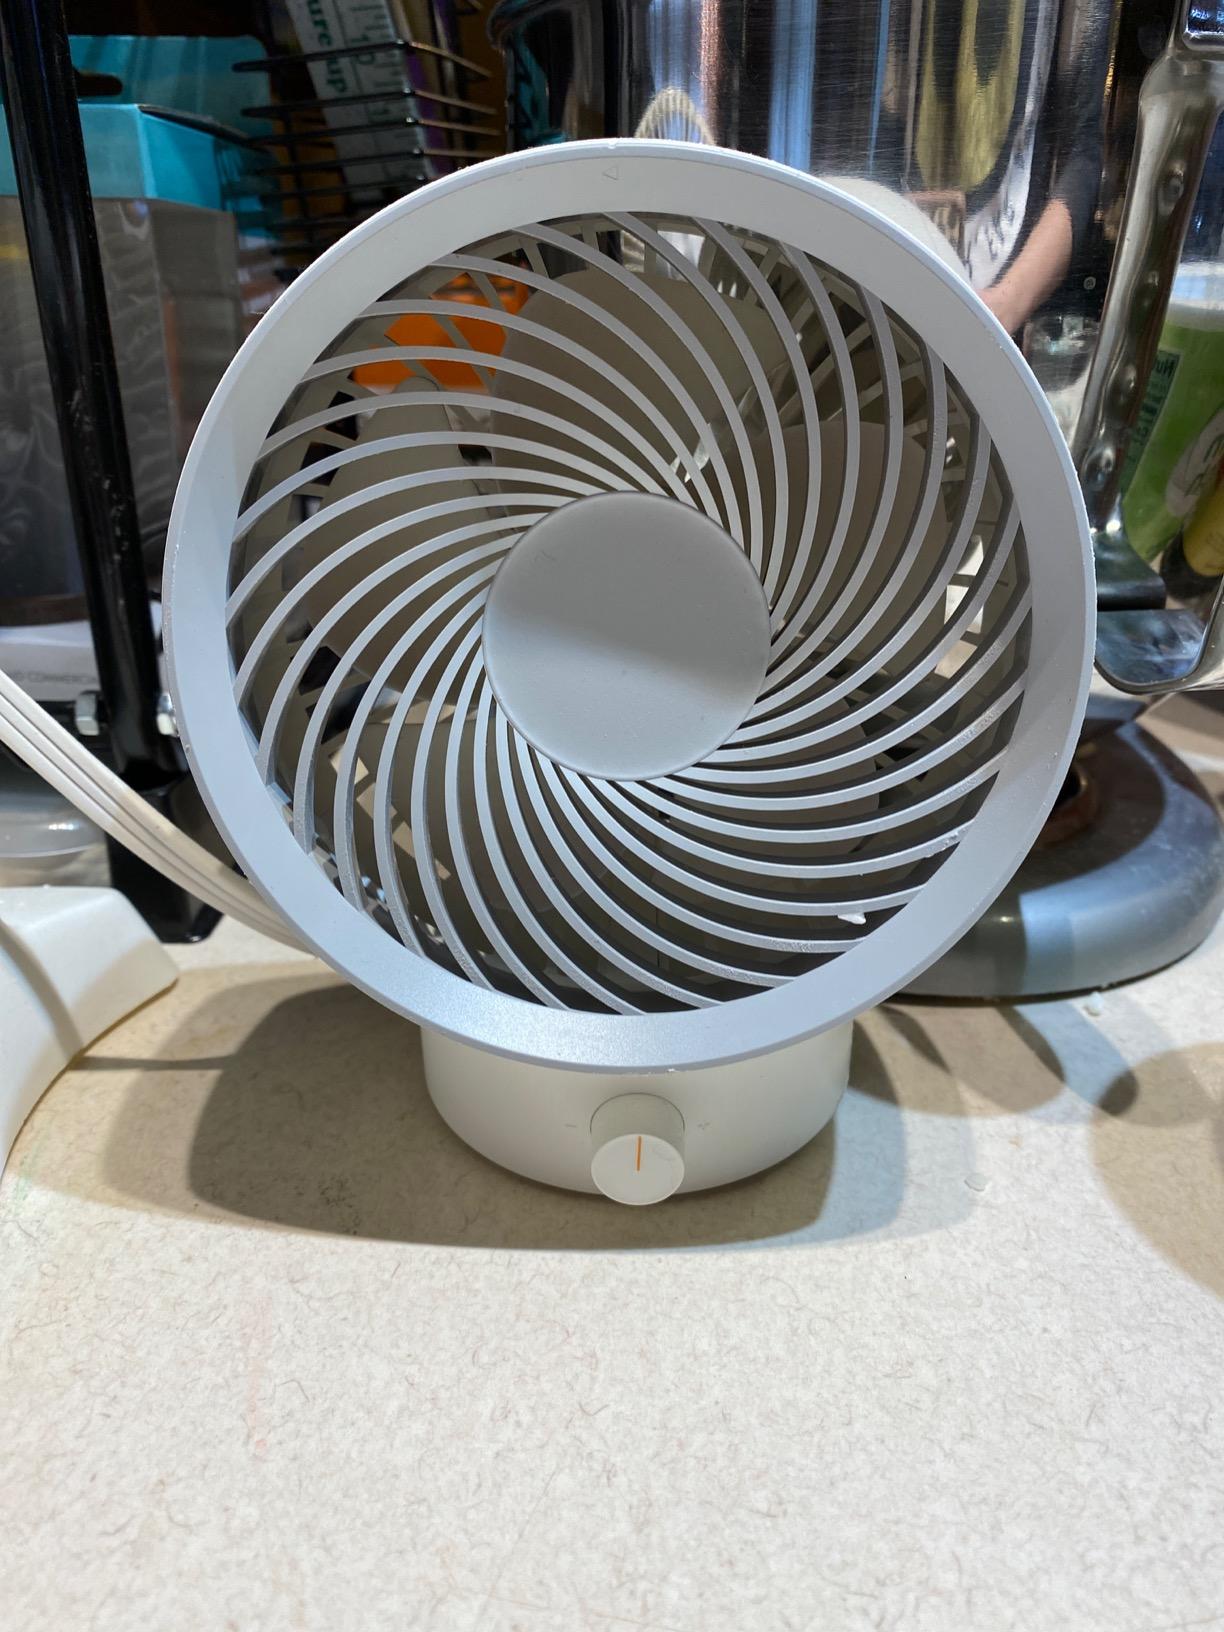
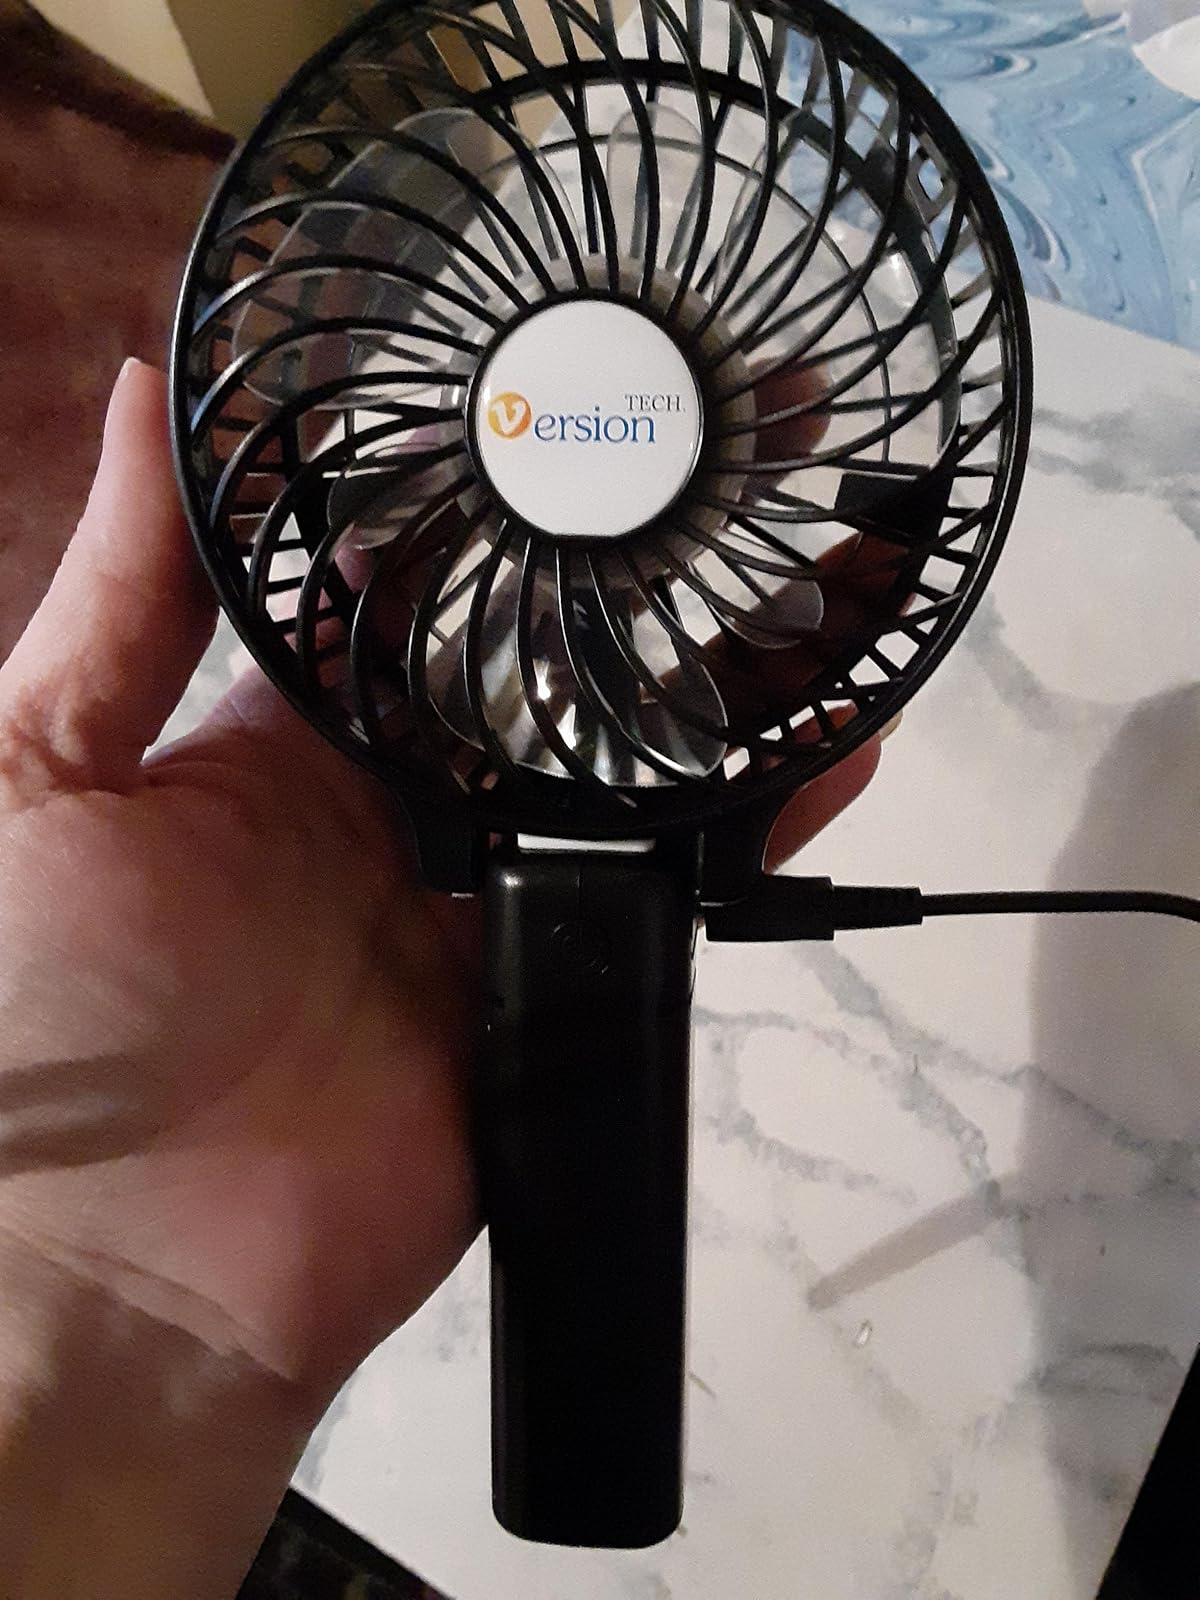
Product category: fan
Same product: no